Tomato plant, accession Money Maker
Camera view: bottom (45 deg); turntable rotation: 30 degrees
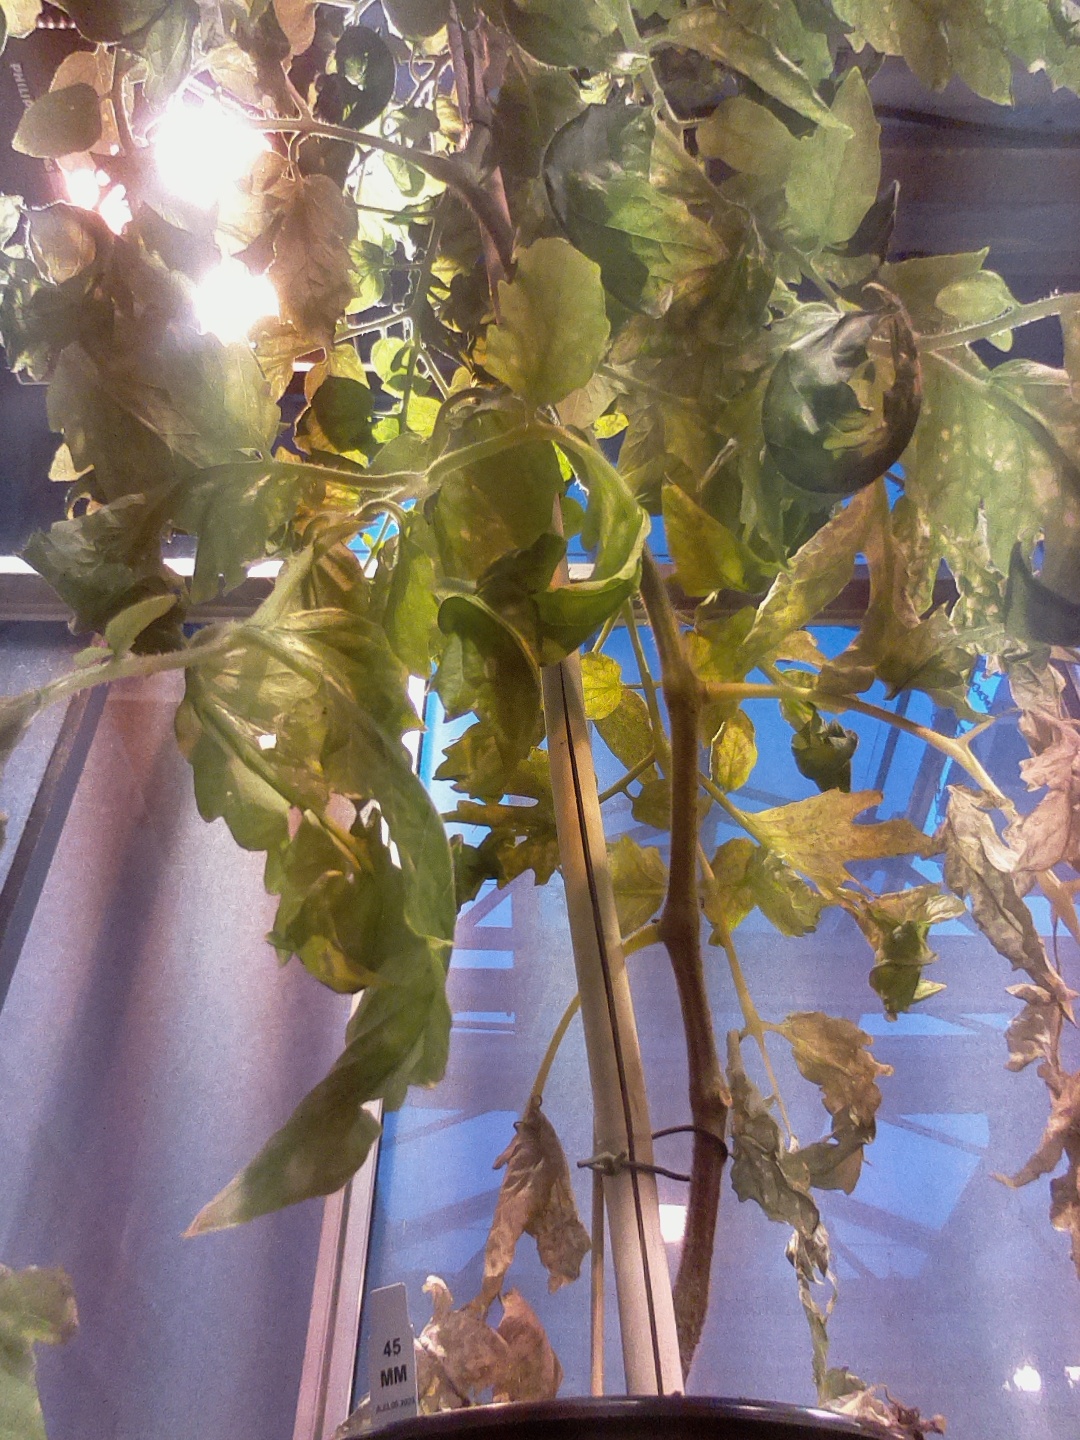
BBCH growth stage 73: 30%-40% of final fruit size